John Ormsby (settler)

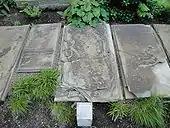
John Ormsby's Burial Site at Trinity Churchyard in Pittsburgh

John Ormsby died intestate in Allegheny County, Pennsylvania, in December 1805. He is buried in Trinity Churchyard in downtown Pittsburgh. In September 1840 a lawsuit was filed against Sidney Gregg, a descendant of Oliver and John Ormsby, for the land that had been John Ormsby's until his death and then Oliver's after John's death. The case was seen by the judge due to complications of death intestate, but the land remained in the ownership of the Ormsby descendants by the court's decision.